New Earswick

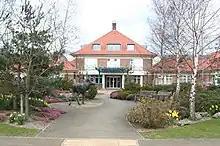
The Hartrigg Oaks Complex

The village had contemporaries such as Bournville, Saltaire, Port Sunlight and others. It presented a sharp contrast to the slums that had developed in York and other cities during the 19th century, the deprivation of which had been revealed in Seebohm Rowntree's report of 1901, entitled "Poverty: a study of town life". It revealed appalling statistics of dark, overcrowded and insanitary housing.